List of open clusters

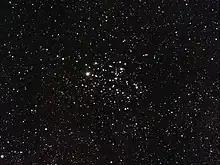
The open cluster Messier 6 in the constellation Scorpius is also known as the Butterfly Cluster or NGC 6405

This is a list of open clusters located in the Milky Way. An open cluster is an association of up to a few thousand stars that all formed from the same giant molecular cloud. There are over 1,000 known open clusters in the Milky Way galaxy, but the actual total may be up to ten times higher. The estimated half-lives of clusters, after which half the original cluster members will have been lost, range from 150 million to 800 million years, depending on the original density.